Adams (dry fly)

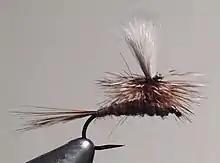
Parachute Adams

The Adams has been tied with a variety of materials and variations. The most common variation is the Parachute Adams where the hackle is tied parachute style around a wing base of white calf hair. The variation gives the fly greater buoyancy and visibility in rough water. Other variations include spentwings, downwings, females tied with a yellow body tag resembling an egg sac, hairwings, and with different tailing material such as elk, deer or moose.